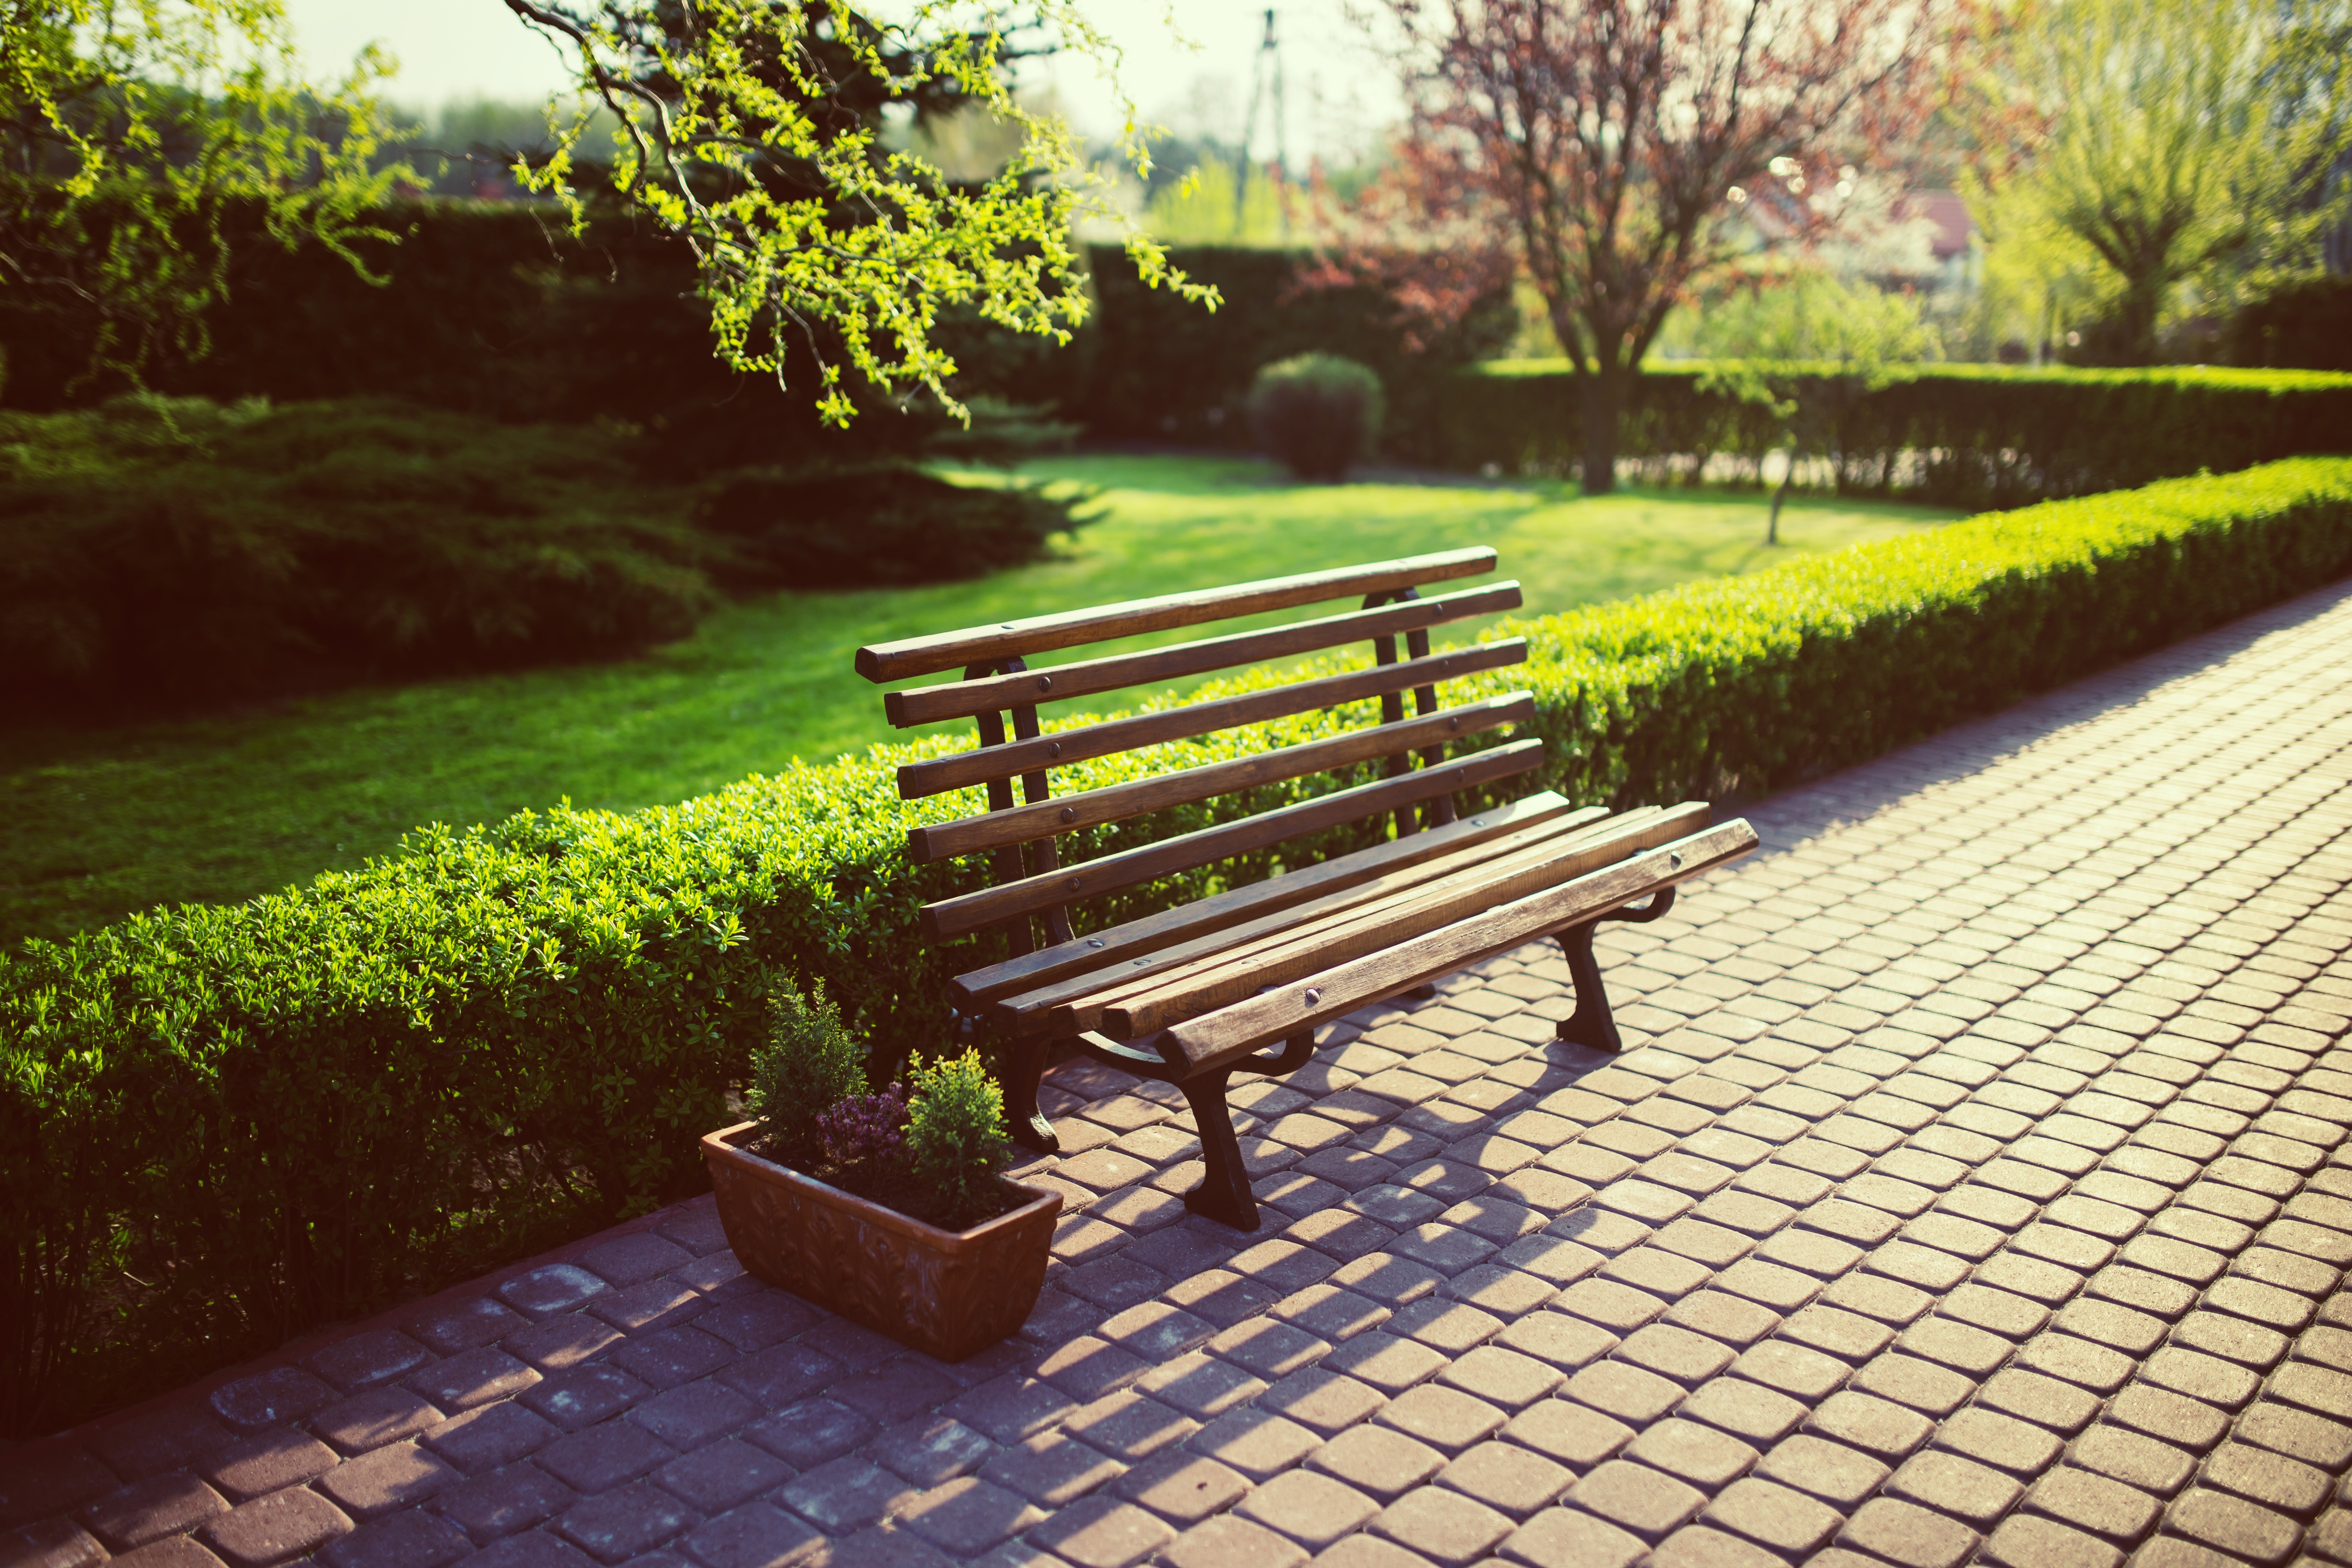
grass, bench, lawn, sunlight, morning, flower, walkway, evening, spring, green, autumn, backyard, garden, plants, sett, hedge, privet, ligustrum